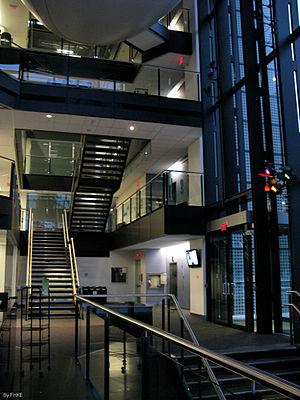
Resident Evil: Afterlife ou Resident Evil : L’Au-delà au Québec est un film multinational réalisé par Paul W. S. Anderson, sorti en 2010.